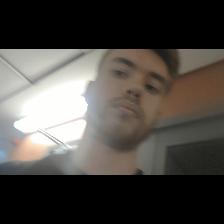
Label: Human